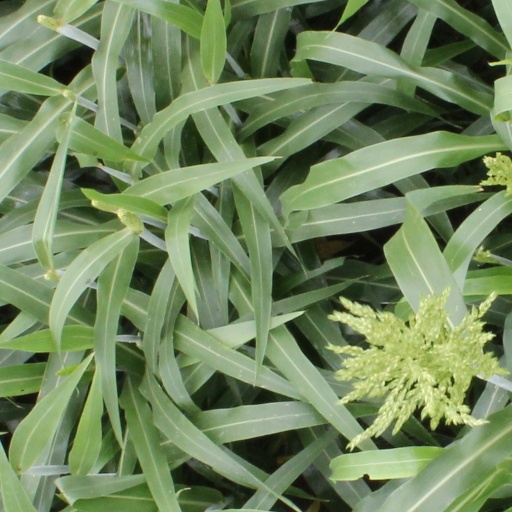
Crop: sorghum